Lucarré

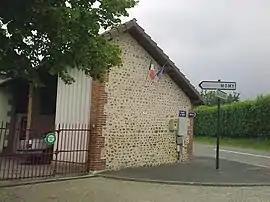
The town hall of Lucarré

Lucarré is a commune in the Pyrénées-Atlantiques department in south-western France.